Leubingen tumulus

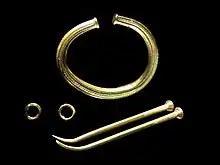
Gold artefacts from the Leubingen burial

According to Klopfleisch's final report, draped over the man's loins at an angle of ca. 40° was the body of a young man. This was not mentioned in his earlier notes, however.